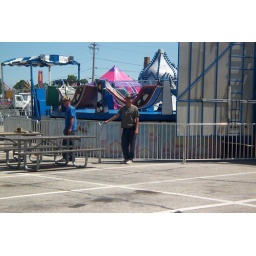
Nick in brown shirt 005